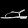
Label: Sandal